Adhik Kadam

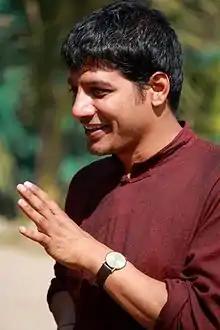
Adhik Kadam at village, Sulkoot Kupwara, Jammu and Kashmir

Adhik Kadam is an Indian social entrepreneur and philanthropist. He is on a peacebuilding and peacekeeping mission, working in the conflict zones of Jammu and Kashmir. Kadam has completed a master's degree in political science. He is a co-founder and the chairman of Borderless World Foundation, which is an NGO that works for the deprived and victimized people of the border areas of India. The NGO runs five orphanage homes for girls in five districts of Jammu and Kashmir.